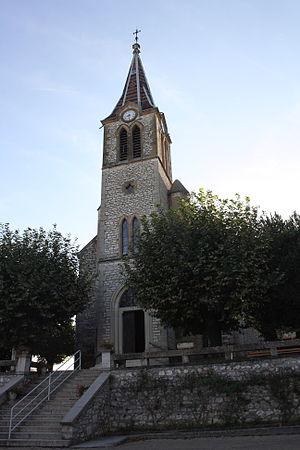
Vignieu est une commune française située dans le département de l'Isère en région Auvergne-Rhône-Alpes.